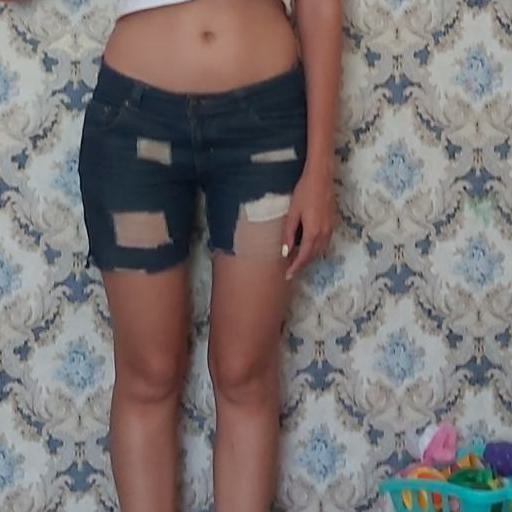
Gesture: no_gesture